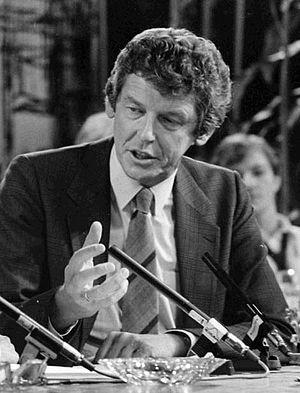
Notion polysémique, la politique recouvre :